London in World War II

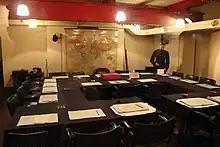
The War Cabinet Room underneath the New Public Offices

As well as some foodstuffs being rationed, some were impossible to get altogether. In April 1940, Lord Woolton announced that bananas would not return to London's grocers until after the war. One St John's Wood resident, Rosemary Black, was left the following note by her maid: "Madam, there is no honey, no sultanas, currants or raisings, no mixed fruits, no saccarine at present, no spaghetti, no sage, no herrings, kippers or sprats (smoked or plain), no matches at present, no kindling wood, no fat or dripping, no tins of celery, tomato or salmon. I have bought three pounds of parsnips." Spirits were difficult to come by and subject to price controls when they did appear. Some Londoners took to illegally distilling their own "hooch" instead, which could cause methyl poisoning. Feeding pets with food fit for human consumption was banned by the government, to the effect that even dog food became hard to come by. The public were encouraged to try new foods that were easier to get: the Naval and Military Club served catfish; horse was served in the House of Commons, and rook pie at the Grosvenor House Hotel. Some Londoners took up gardening in order to increase their access to vegetables, and public parks were turned into allotments to facilitate this. It was estimated that the parks of Croydon alone produced 15,000 meals a day. Tomatoes were grown in the window-boxes of Chatham House; the forecourt of the British Museum had peas, beans, onions and lettuces; and the roof of New Zealand House had three beehives. Many Londoners kept chickens or subscribed to pig clubs, and a flock of sheep were kept in Kensington Gardens.